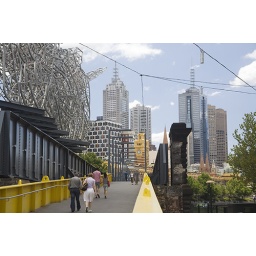
Melbourne, bridge over the Yarra river